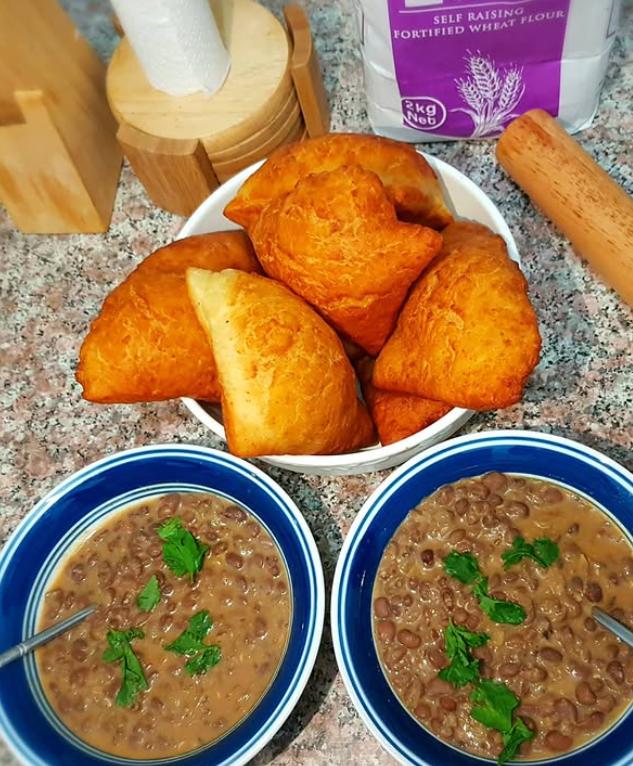
Mazingira  yanaonekana kuwa ni wakati wa asubuhi, kukunywa chamsha kinywa ambapo kuna mchuzi ulio katika sahani mbili zinazofanana. Kando yake kuna sahani ya rangi nyeusi iliyo na mandazi ndani. Zimeegemeewa juu ya meza.